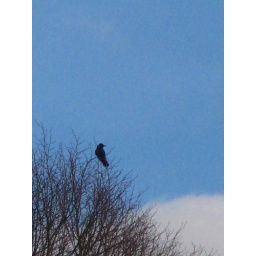
This bird sat in the tree over the road.